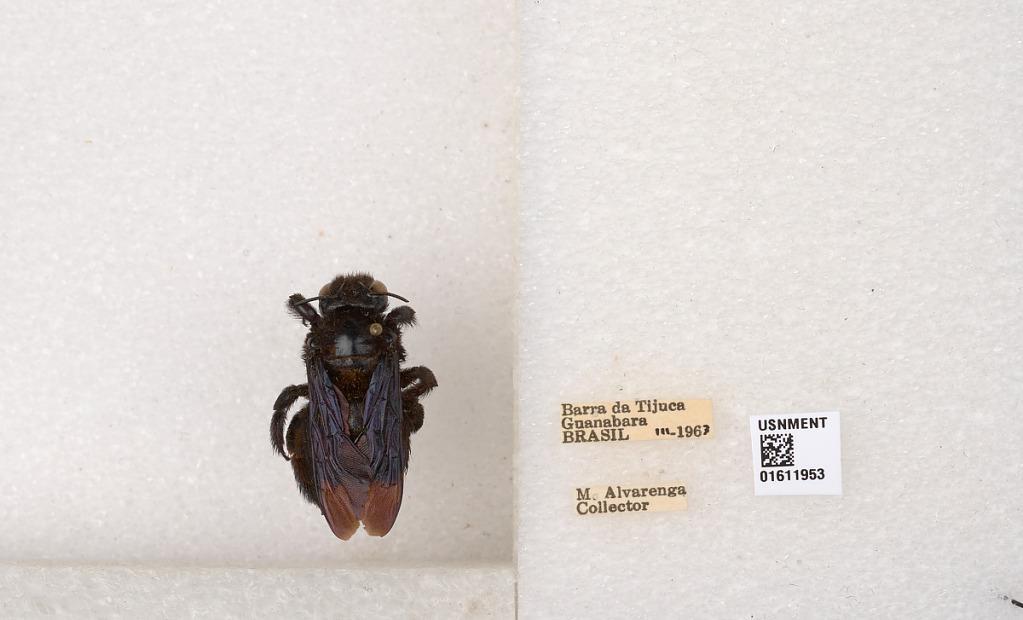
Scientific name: Xylocopa
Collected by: M. Silva
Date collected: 1963-3-1
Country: Brazil
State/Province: Rio de Janeiro
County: Rio de Janeiro
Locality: Barra da Tijuca, Guanabara